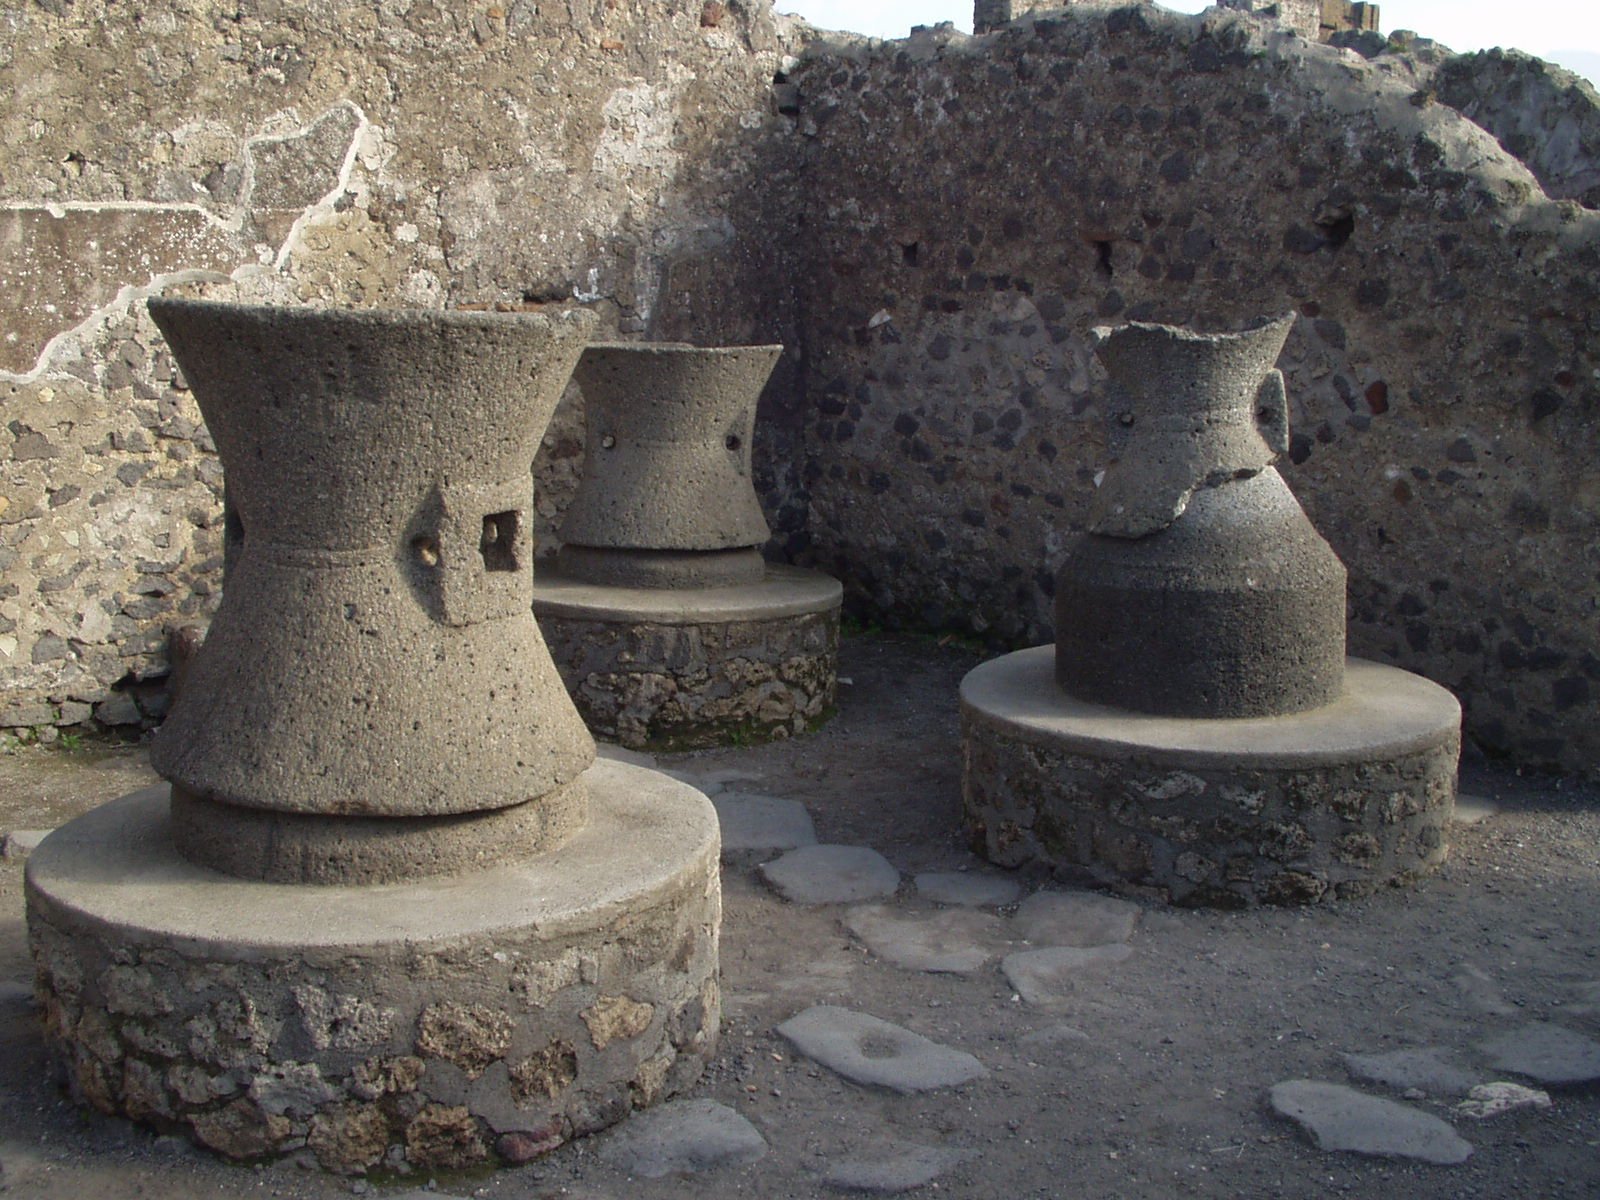
rock, old, italy, material, sculpture, art, fountain, vessels, water feature, naples, pots, pompeii, stone carving, ancient history